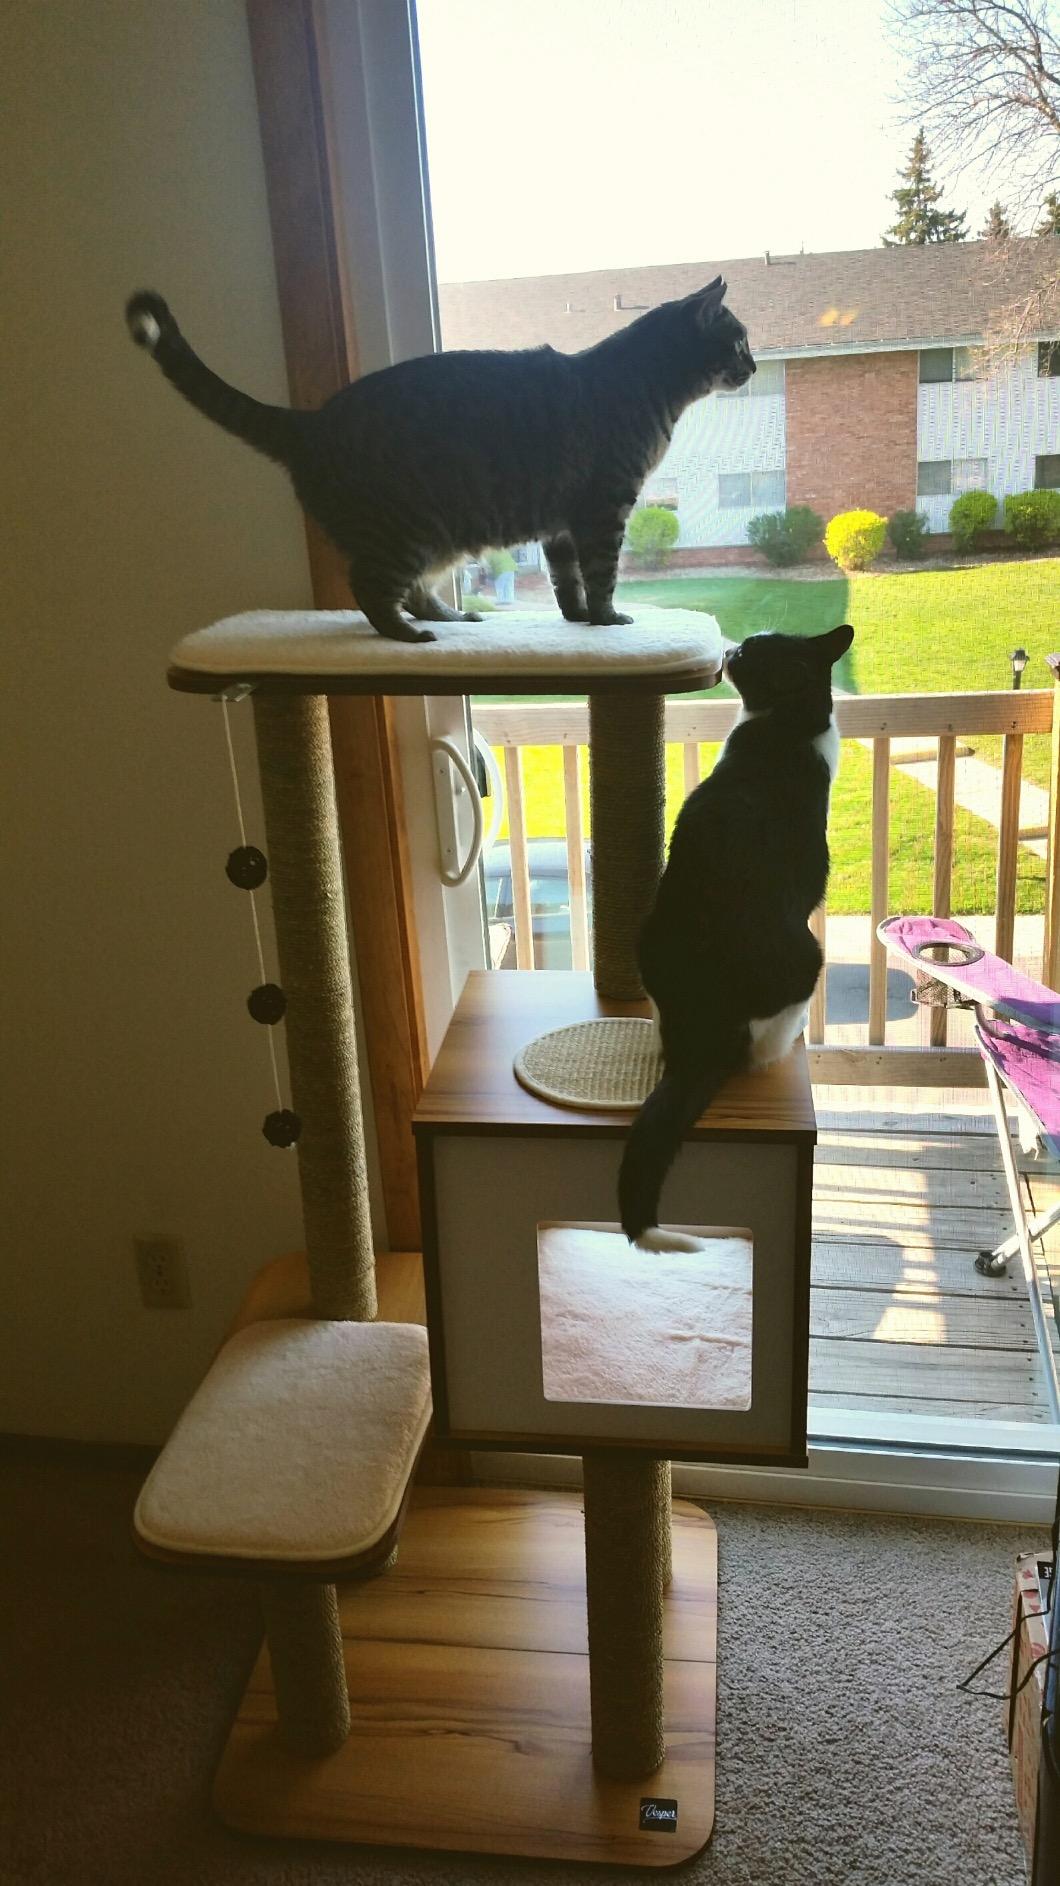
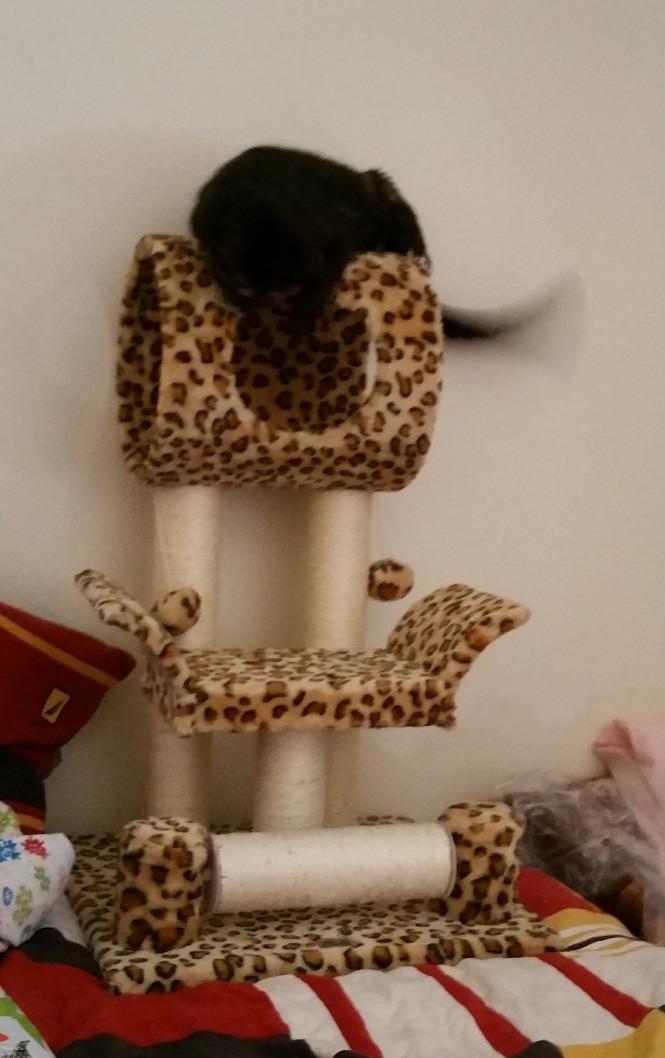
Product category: items_cat tree
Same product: no